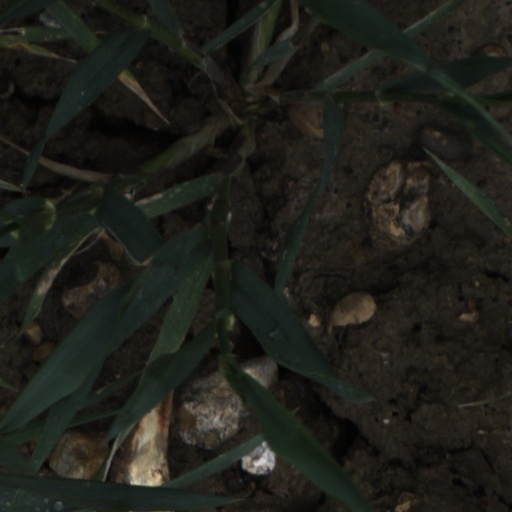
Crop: wheat